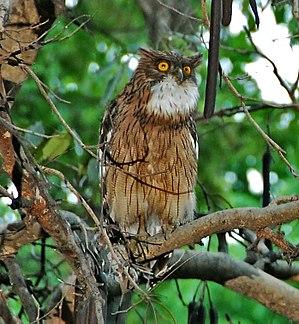
Le Parc national de Bandhavgarh est situé dans le district d'Umaria de l'État du Madhya Pradesh en Inde.
Kétoupa est le nom donné à quelques espèces d'oiseaux de la famille des Strigidae, proches des hiboux grands-ducs.